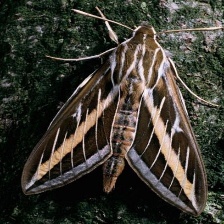
Species: WHITE LINED SPHINX MOTH